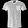
Label: T - shirt / top